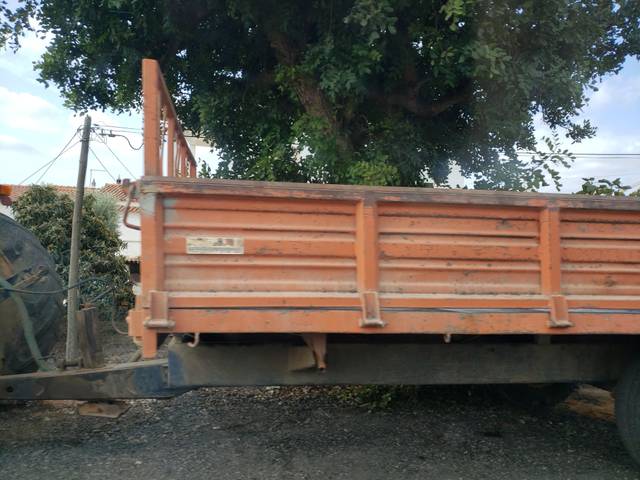
Region: Portugal
Coordinates: 37.155, -8.56